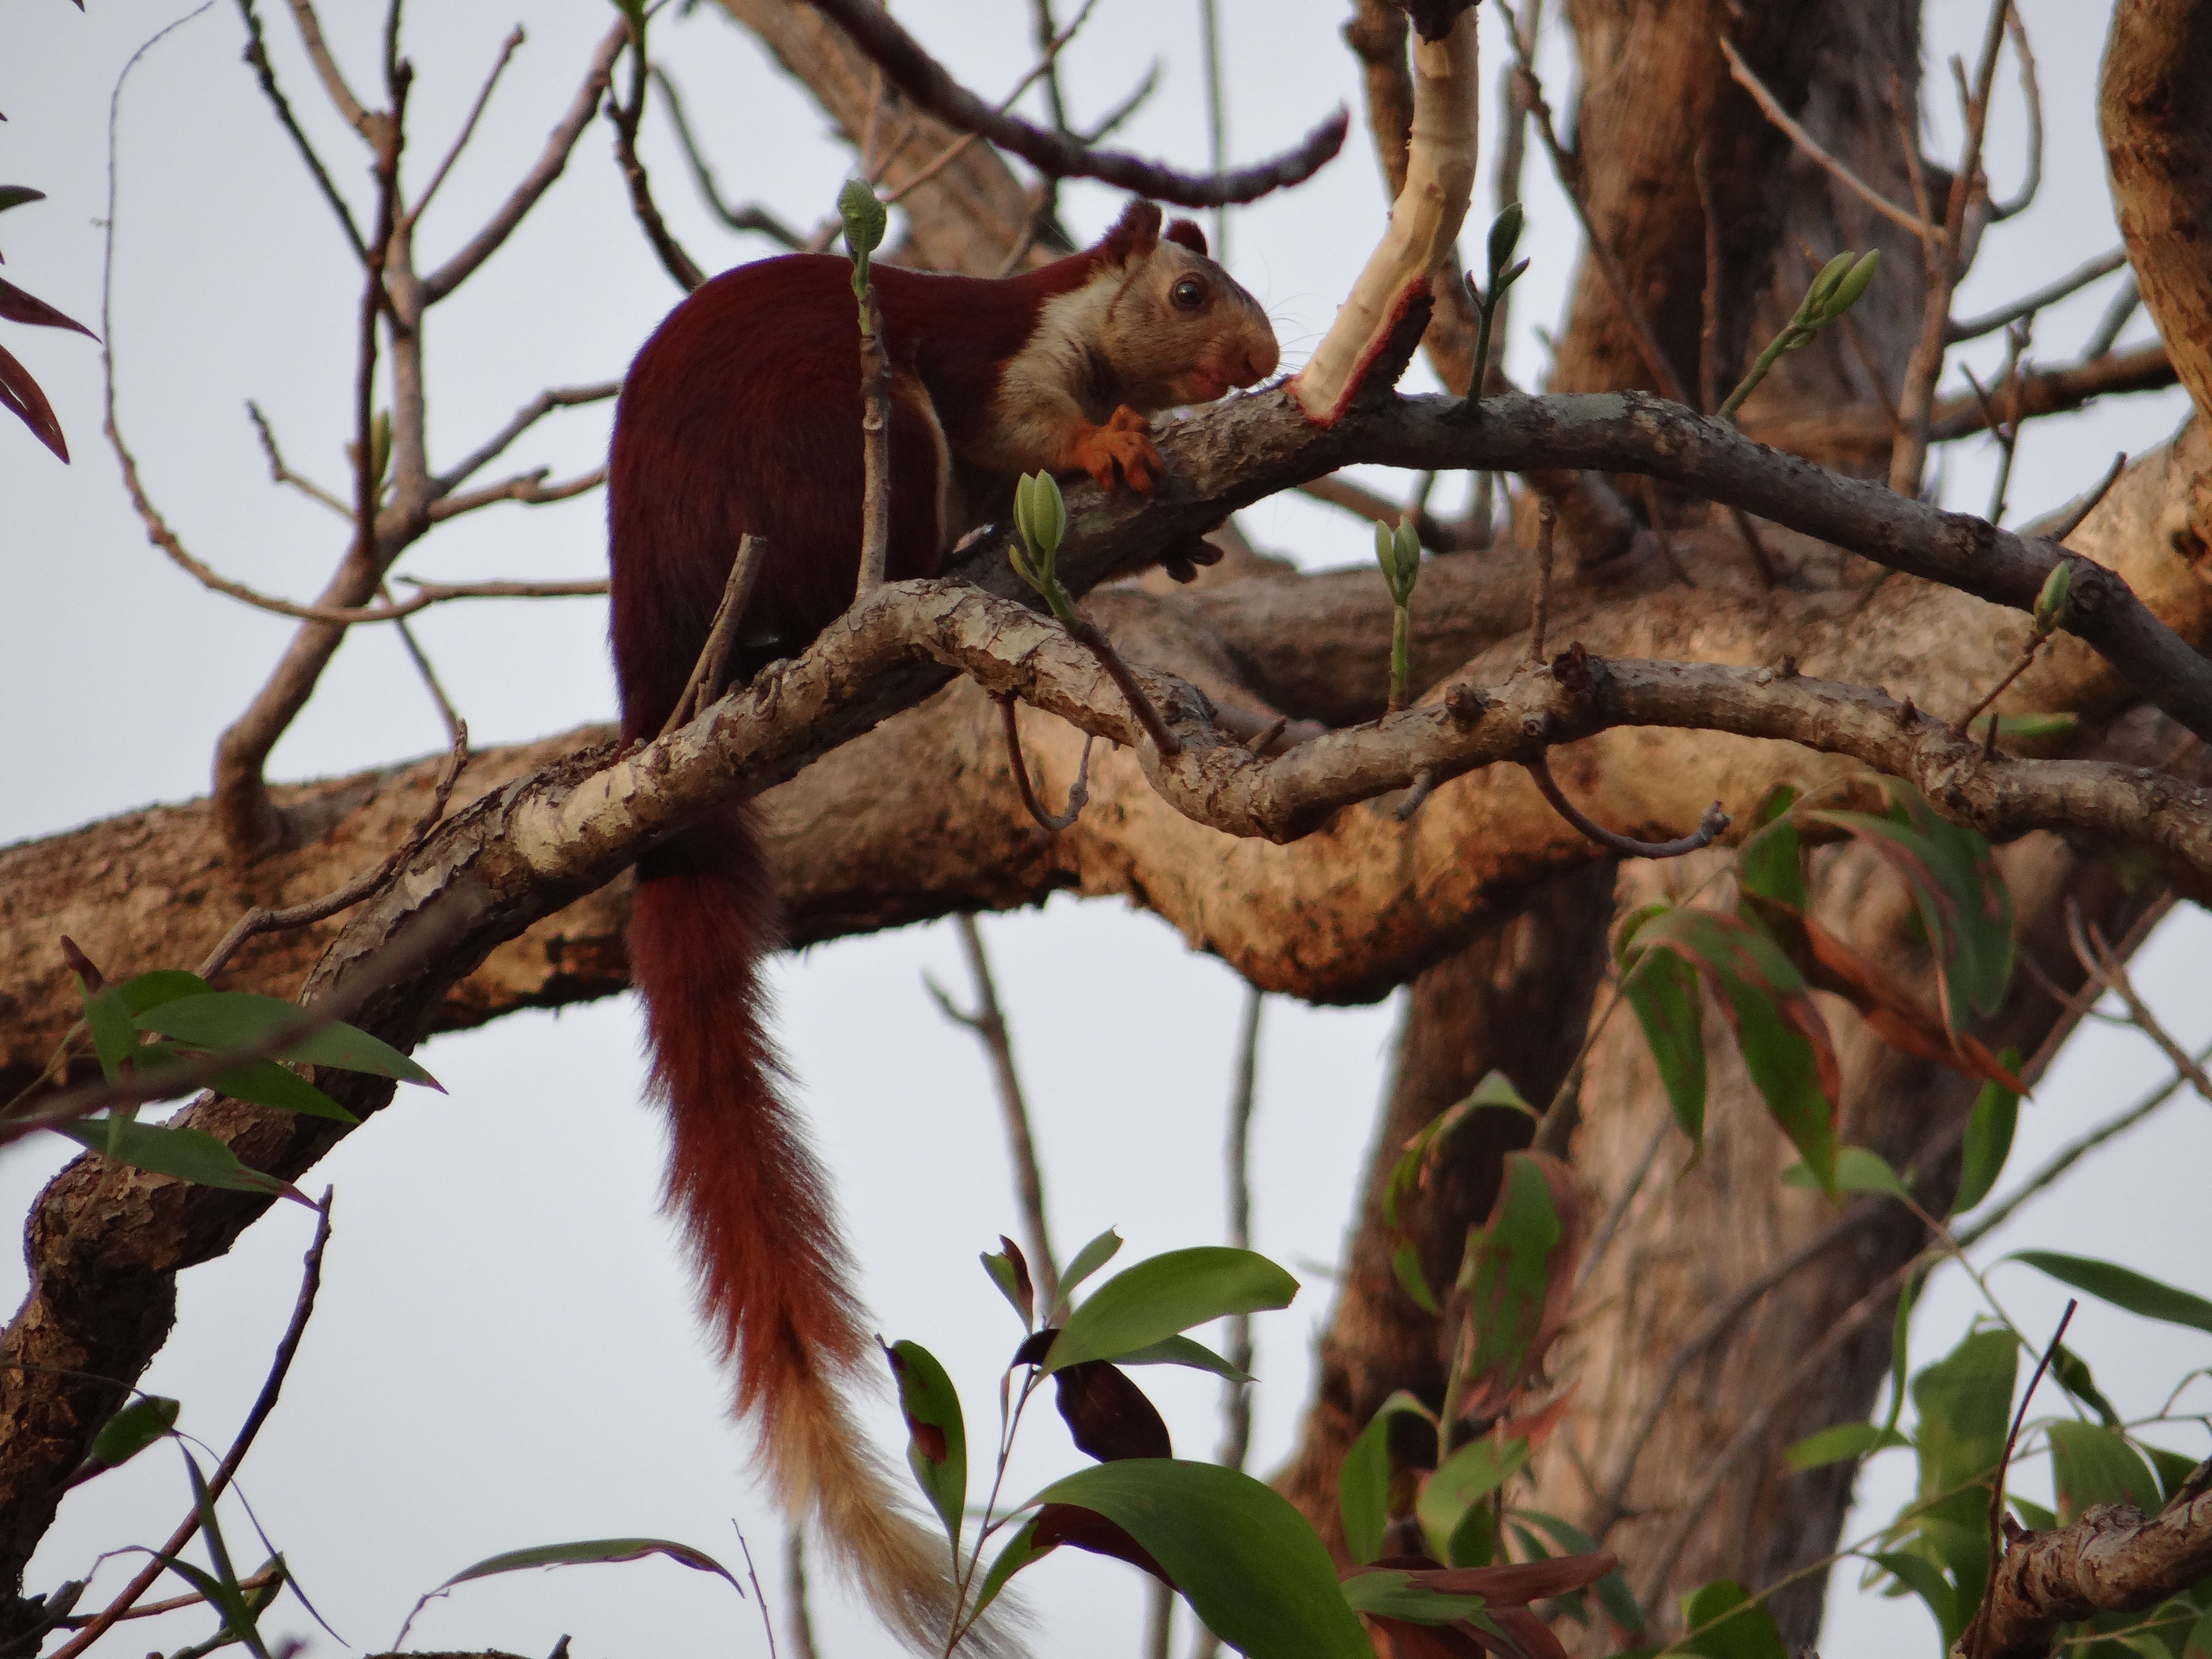
tree, branch, bird, plant, leaf, flower, wildlife, jungle, autumn, botany, flora, fauna, india, karnataka, dandeli, woody plant, malabar giant squirrel, ratufa indica, indian giant squirrel